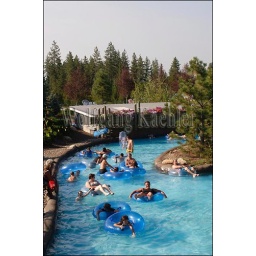
Usa, idaho, near coeur d'alene, silverwood theme park, boulder beach water park, people floating in float tubes